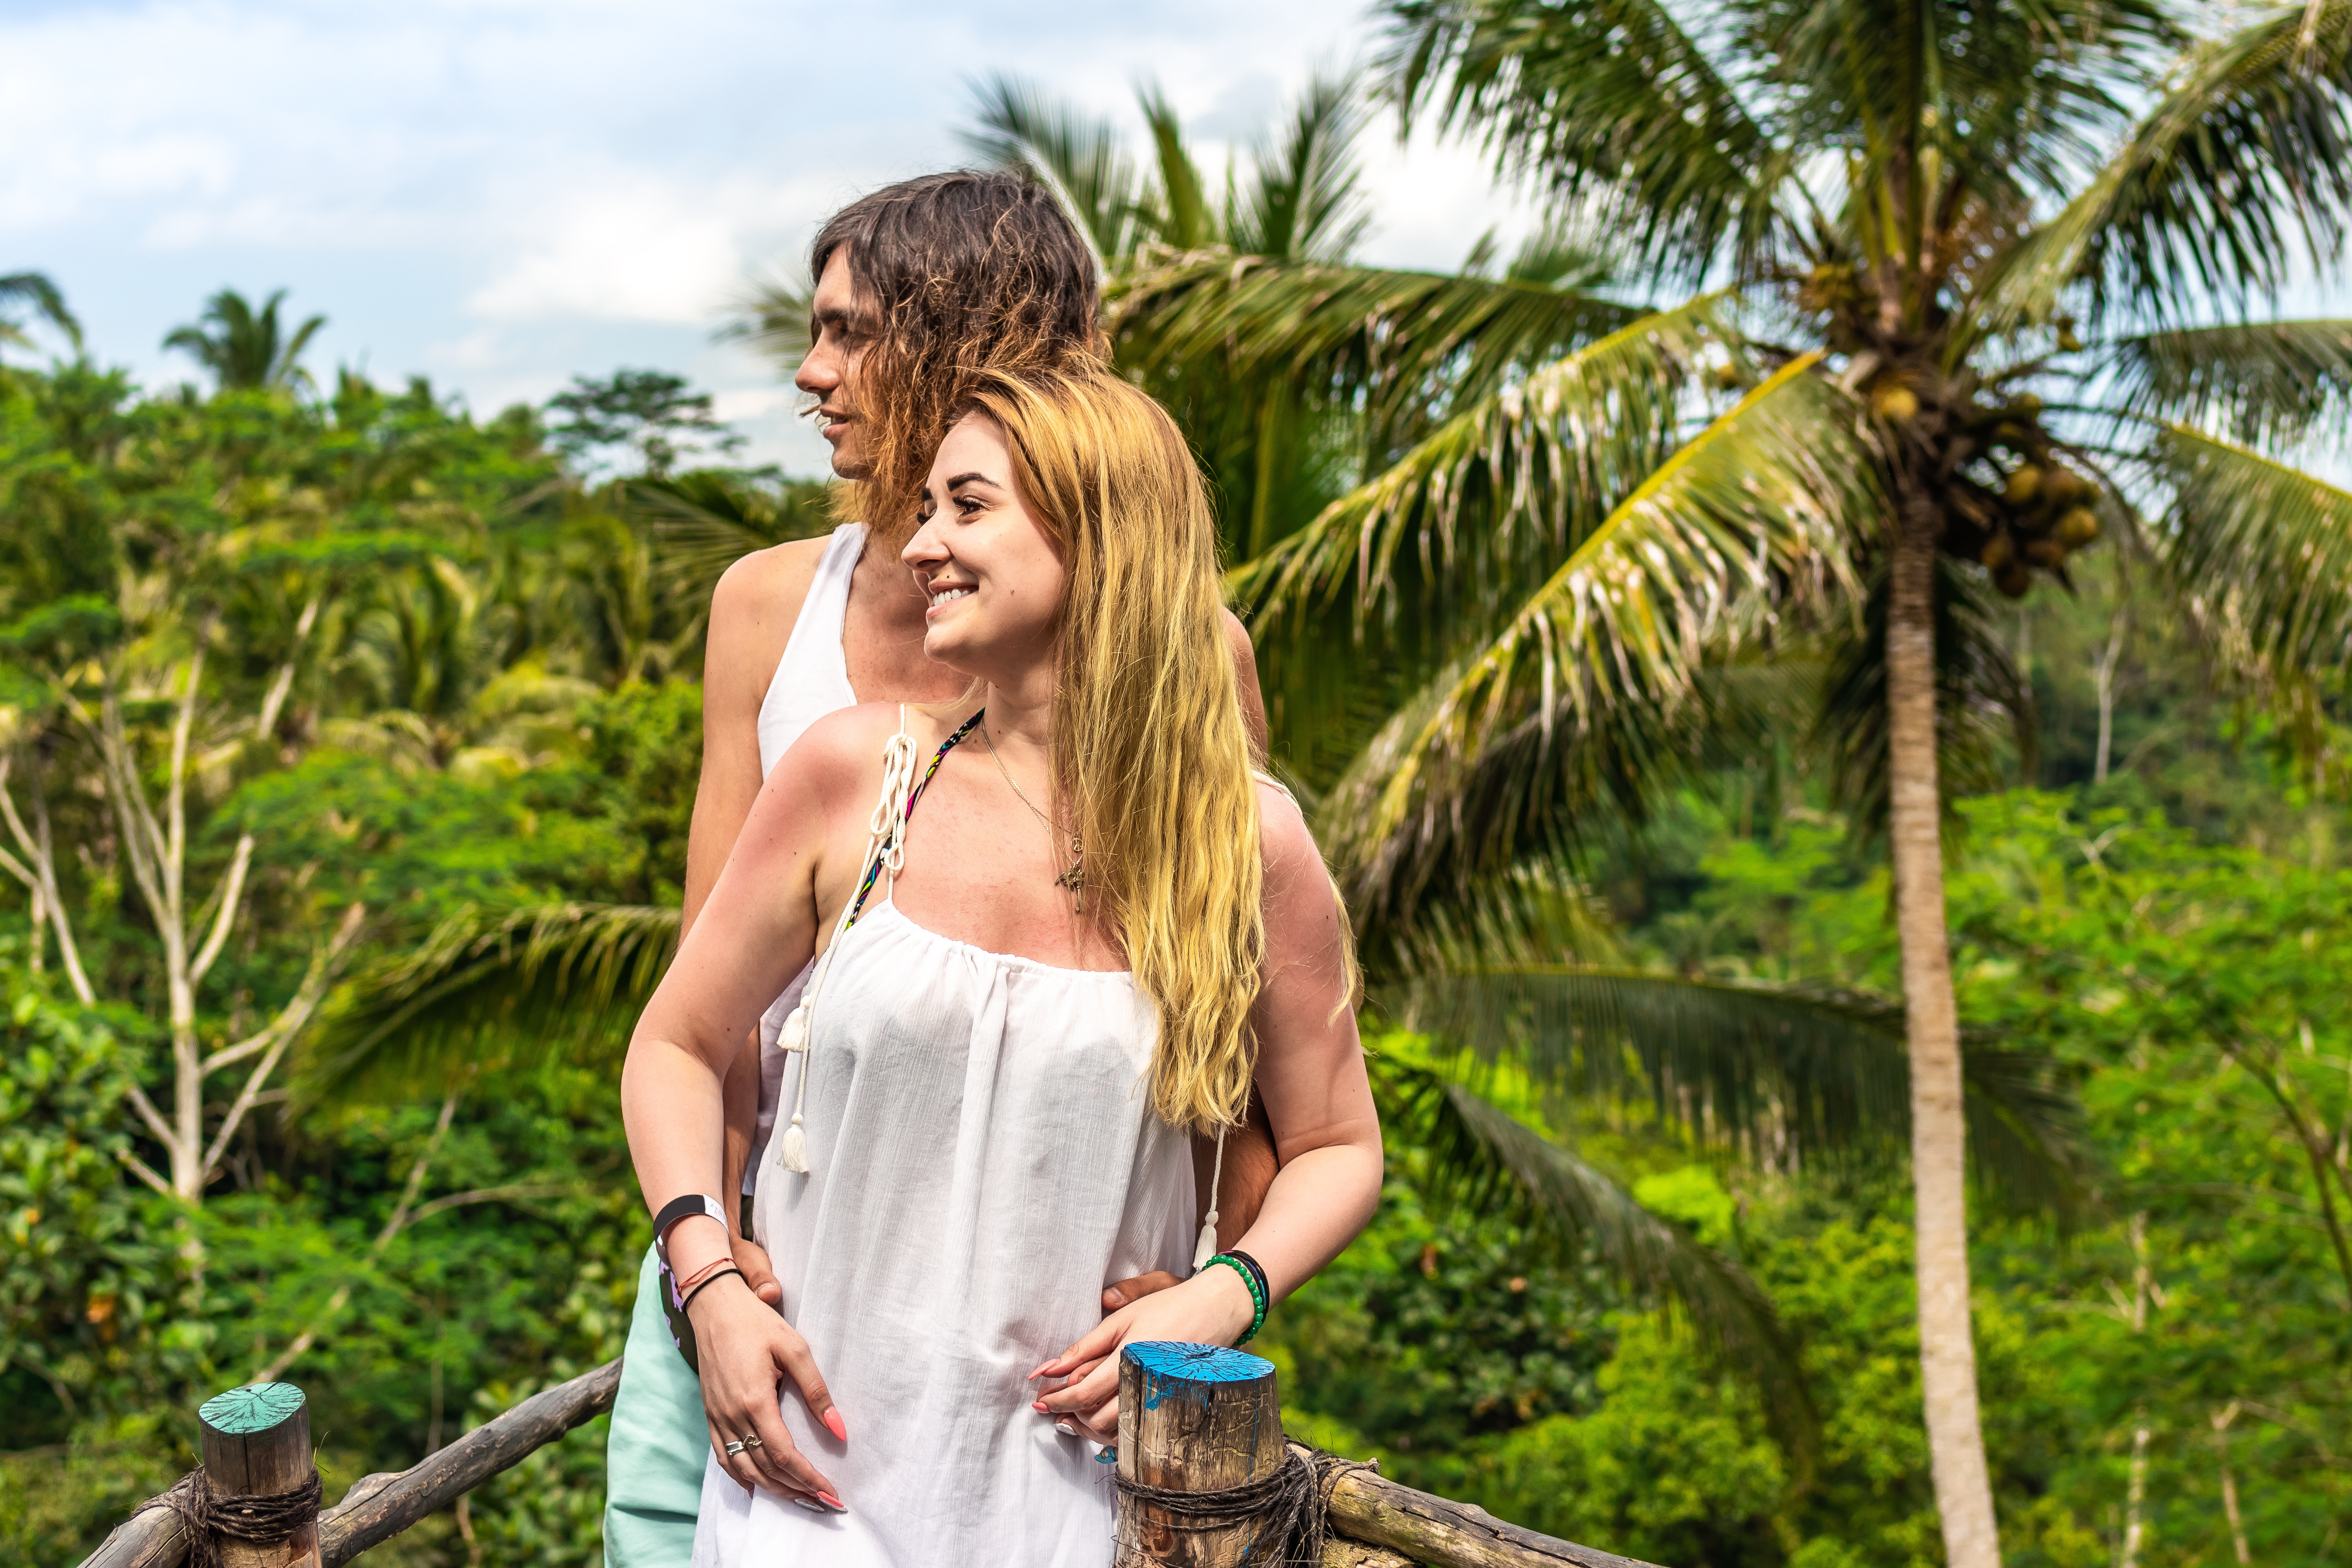
beauty, girl, tree, vacation, grass, fun, jungle, photo shoot, plant